House of the Small Fountain

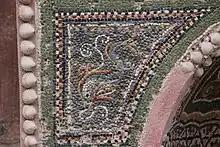
Dolphin mosaic on upper left face of peristyle fountain

Instead, the German archaeologists point to alternate available meeting spaces in the house such as the porticus, and Room 11 or 24, that could be used for larger guest banquets, as well as elaborately decorated Cubicula 14 and 15 for more intimate discussions, such as with political or business friends. It is thought Room 9 just to the left of entrance 23 and Ala 7 without a wall separating it from Atrium 2 and somewhat less lavishly decorated, were probably suitable for meetings with people with whom one wished to maintain a greater distance and not provide access to the house's more private spaces in the rear of the structure. Frolich and Stroka suggest a resident with the need to meet with this wide range of people was possibly a member of Pompeii's Ordo, although no items inscribed with the owner's name and listed among the 80 families known to have served as such magistrates was ever found in the home.